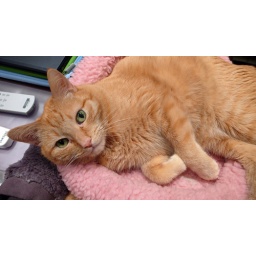
miro in the pink fuzzy bed